XVIII International Chopin Piano Competition

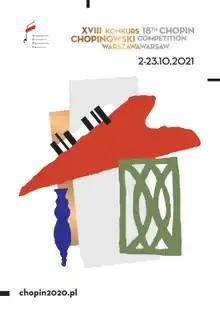
Official poster

The XVIII International Chopin Piano Competition was held from 2 to 23 October 2021 in Warsaw. Originally scheduled for 2020, the quinquennial competition was twice postponed due to the COVID-19 pandemic.